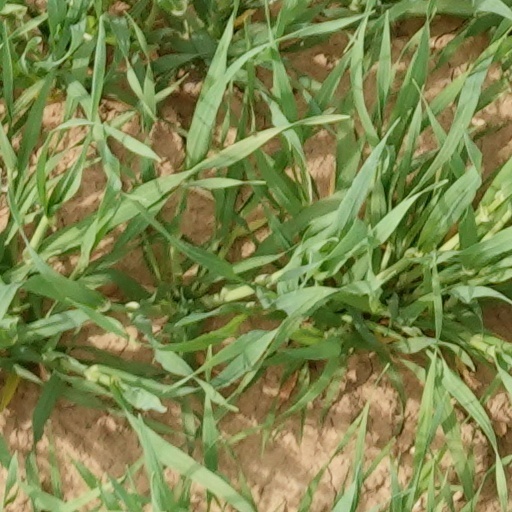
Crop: wheat